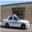
Label: automobile